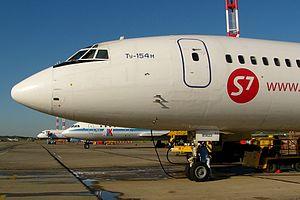
L'aéroport d'Anapa, en russe : Аэропорт Анапа, code AITA : AAQ • code OACI : URKA, connu également sous le nom d'aéroport de Vitiazevo est un aéroport desservant la ville d'Anapa, en Russie. Plus de 1 500 000 voyageurs y transitent chaque année. En 2019, ce sont 1 642 376 voyageurs qui y ont transité.